Typhoon Tembin (2012)

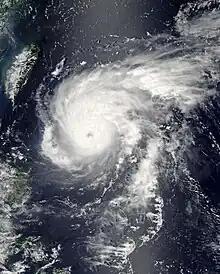
Typhoon Tembin shortly after peak intensity on August 21

On August 20, by Tembin rapidly intensified, and its peak nearly on peak. By August 21, Tembin reached a maximum 1-minute sustained windspeed of . The system maintained deep convective banding, tightly wrapped into a well-defined, small eye surrounded by a highly symmetric eyewall. A nearby ridge started steering Tembin west. The JTWC were then anticipating a peak intensity of . Thereafter, the TUTT cell over the system started weakening it. The eyewall started getting eroded. The JTWC no longer expected Tembin to strengthen. By that afternoon, it became clear that the weakening was the result of increased upper-level convergence caused by a rapidly strengthening TUTT extending southwestward from a TUTT cell. At that time, Tembin was tracking north-northwestward at and was located approximately southeast of Taipei, Taiwan. A deep mid-latitude shortwave trough was tracking northeastward across eastern China. It was expected to track north of the system and then track into the Sea of Japan and steer Tembin westward.